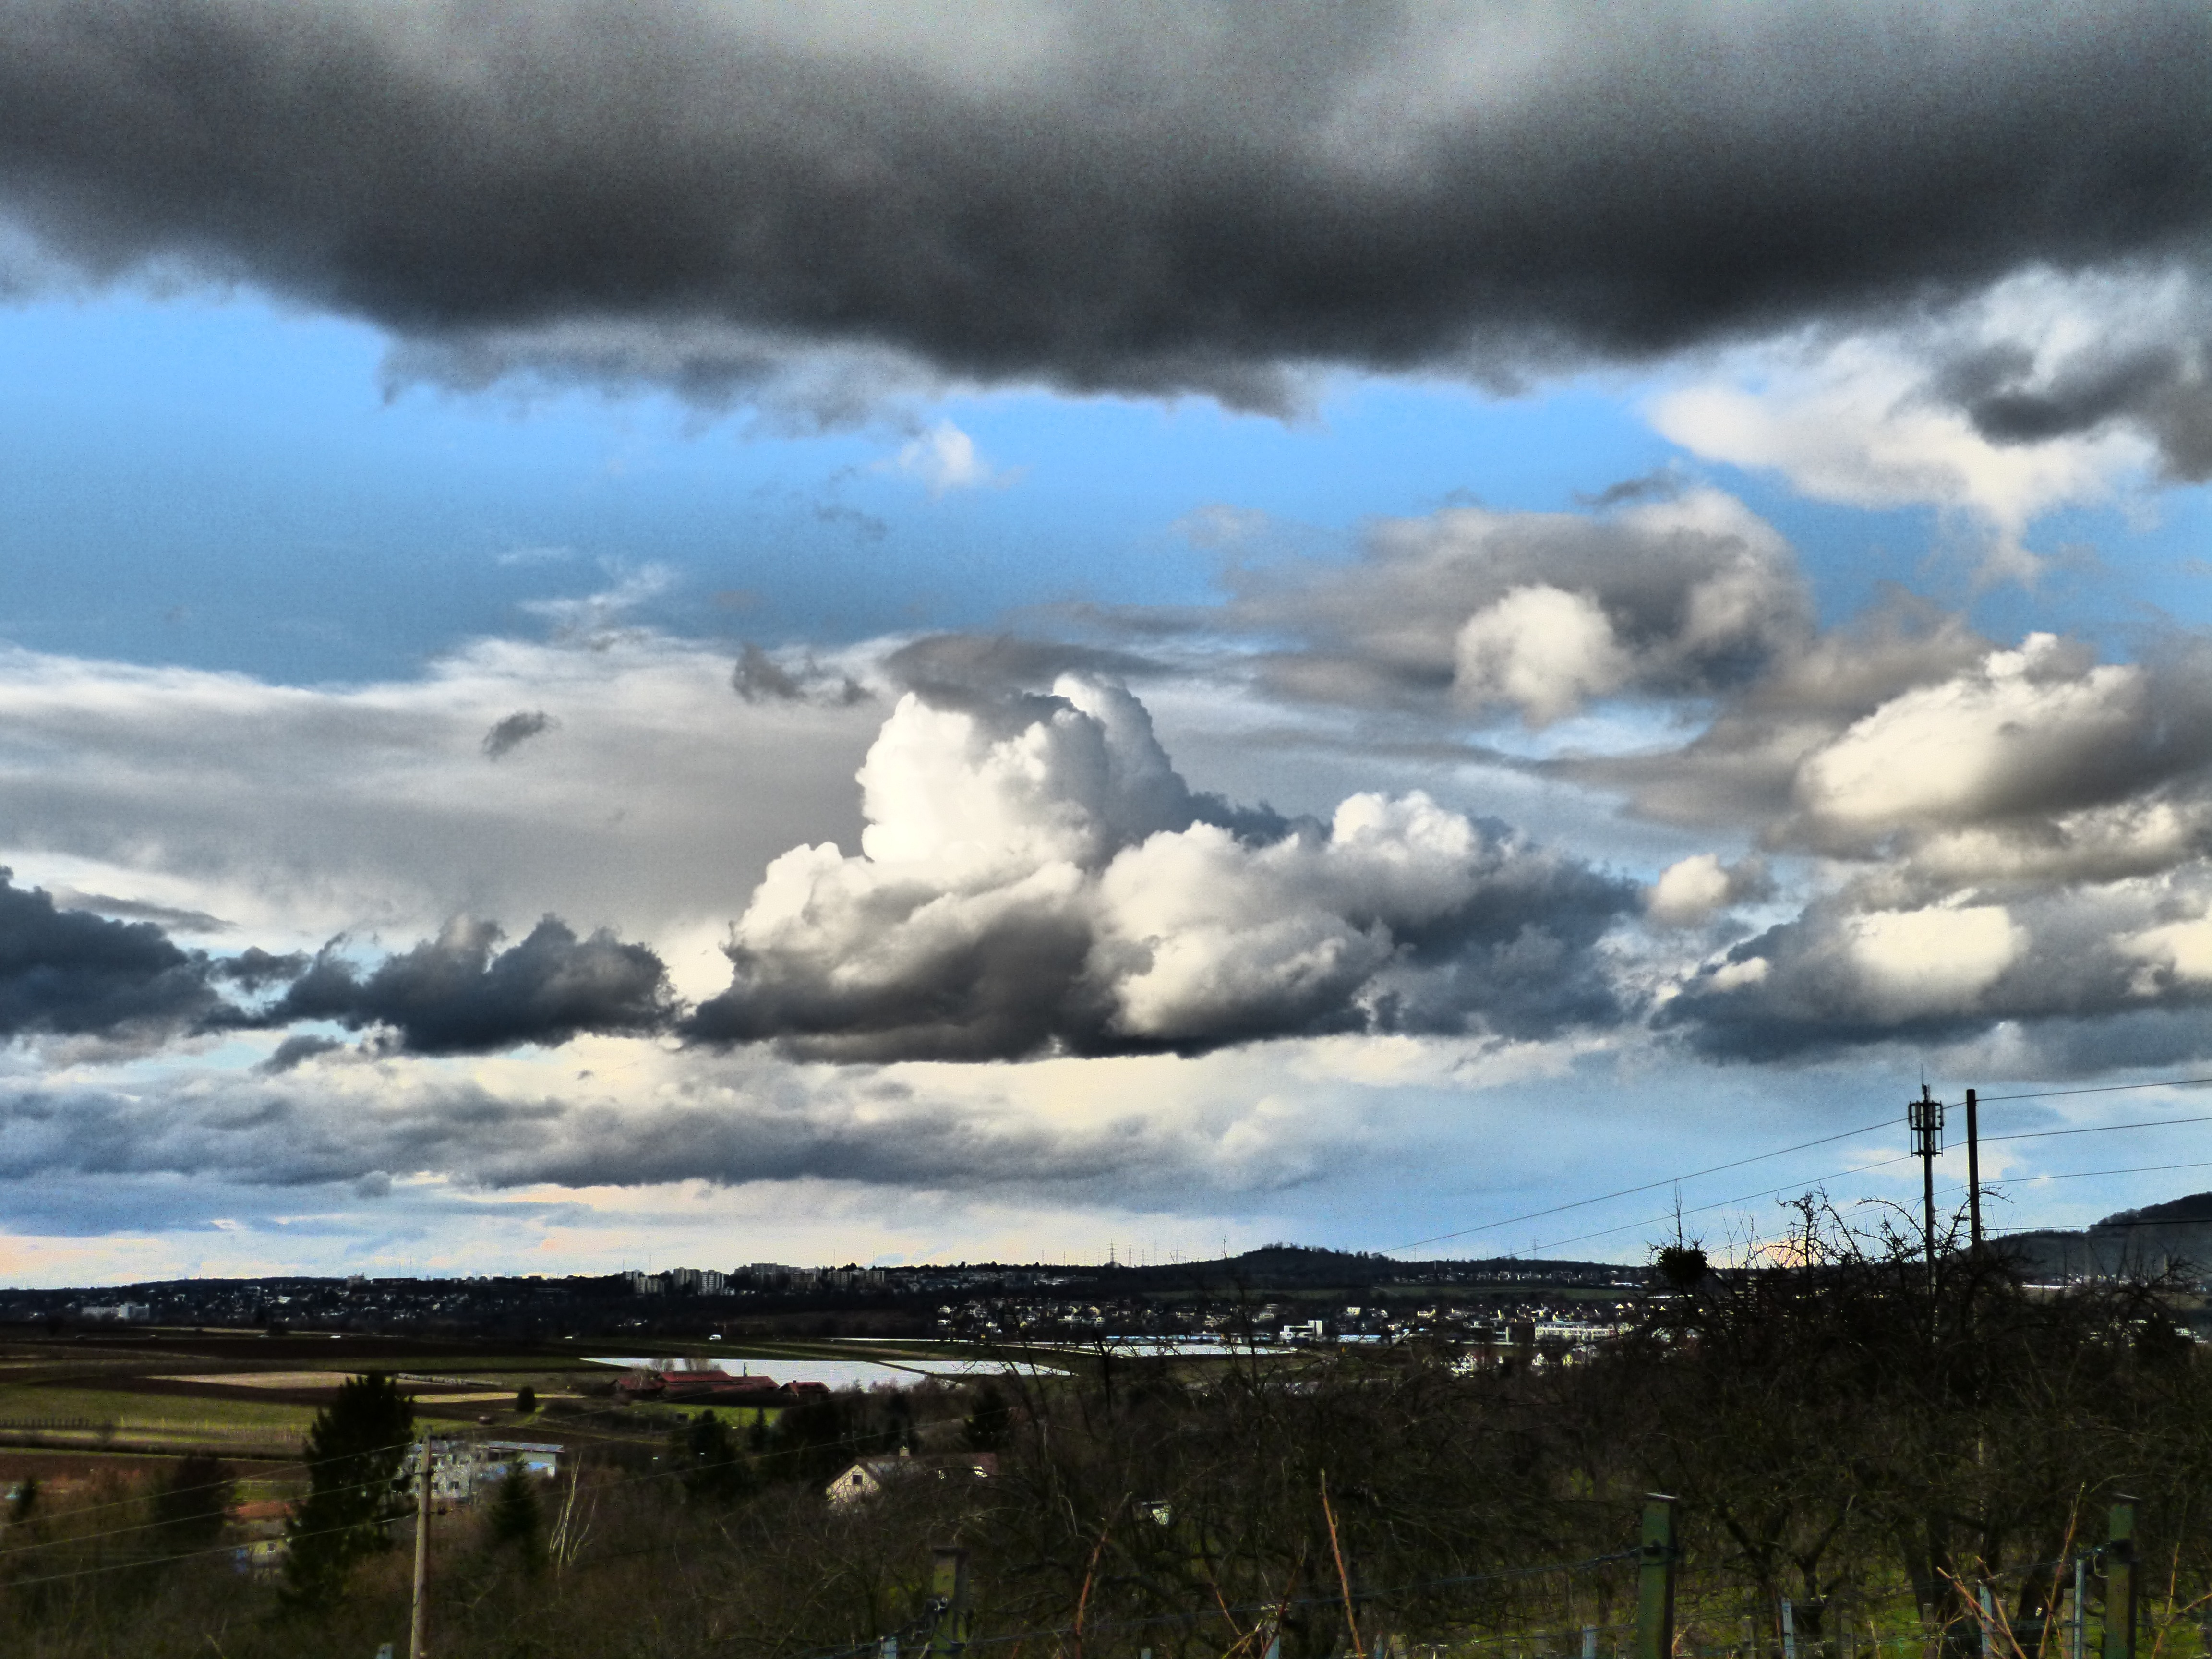
landscape, sea, nature, horizon, cloud, sky, field, prairie, morning, rain, hill, wind, dusk, evening, weather, storm, cumulus, plain, clouds, mood, forward, rural area, meteorological phenomenon